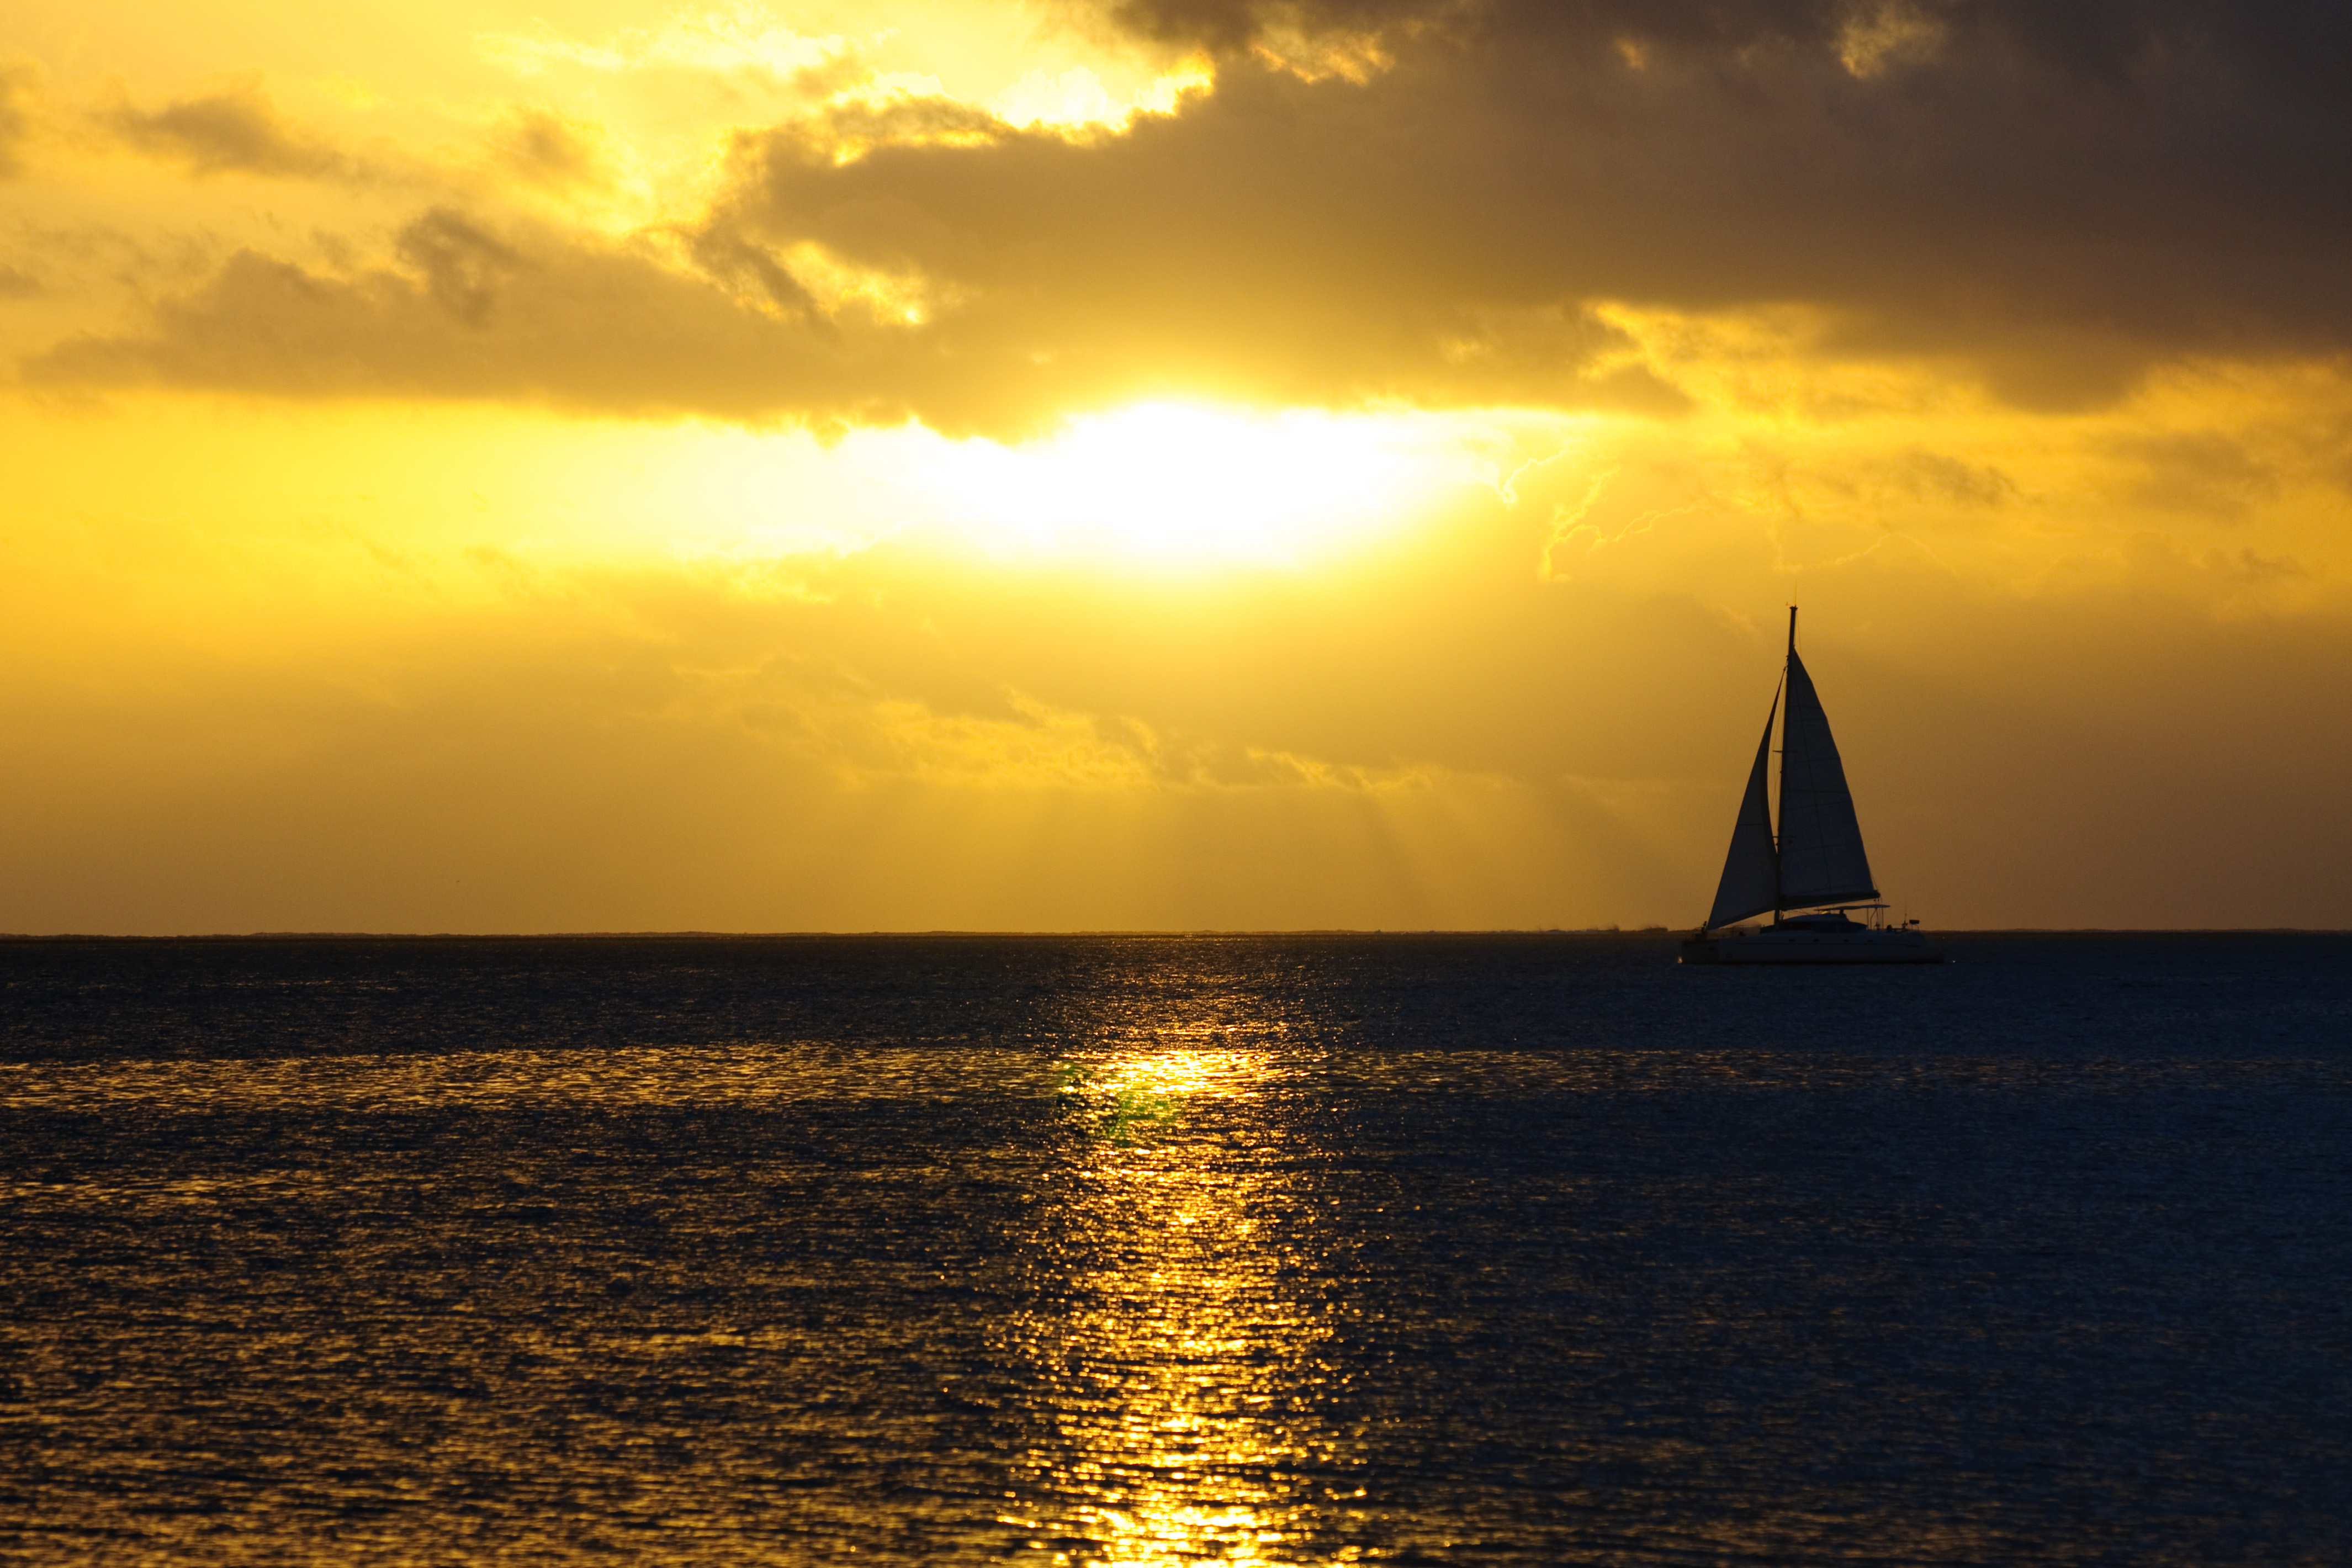
sea, coast, ocean, horizon, cloud, sky, sun, sunrise, sunset, sunlight, morning, dawn, dusk, evening, reflection, vehicle, bay, nikon, d300, polinesia, afterglow